Rhadamsades

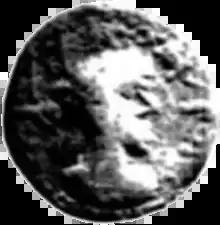
Coin of Rhadamsades

Rhadamsades, also known as Radamsad, Rhadamsadius or Rhadampsadius, was the king of the Bosporan Kingdom, a Roman client state, from 309 to 322. For the last five years of his reign he ruled together with Rhescuporis VI, who became the sole king upon Rhadamsades's death. It is possible that Rhadamsades, perhaps of Sarmatian or Alan origin, is the same person as Rausimod, a barbarian king who invaded Pannonia in 322 and was killed by the forces of Constantine the Great.